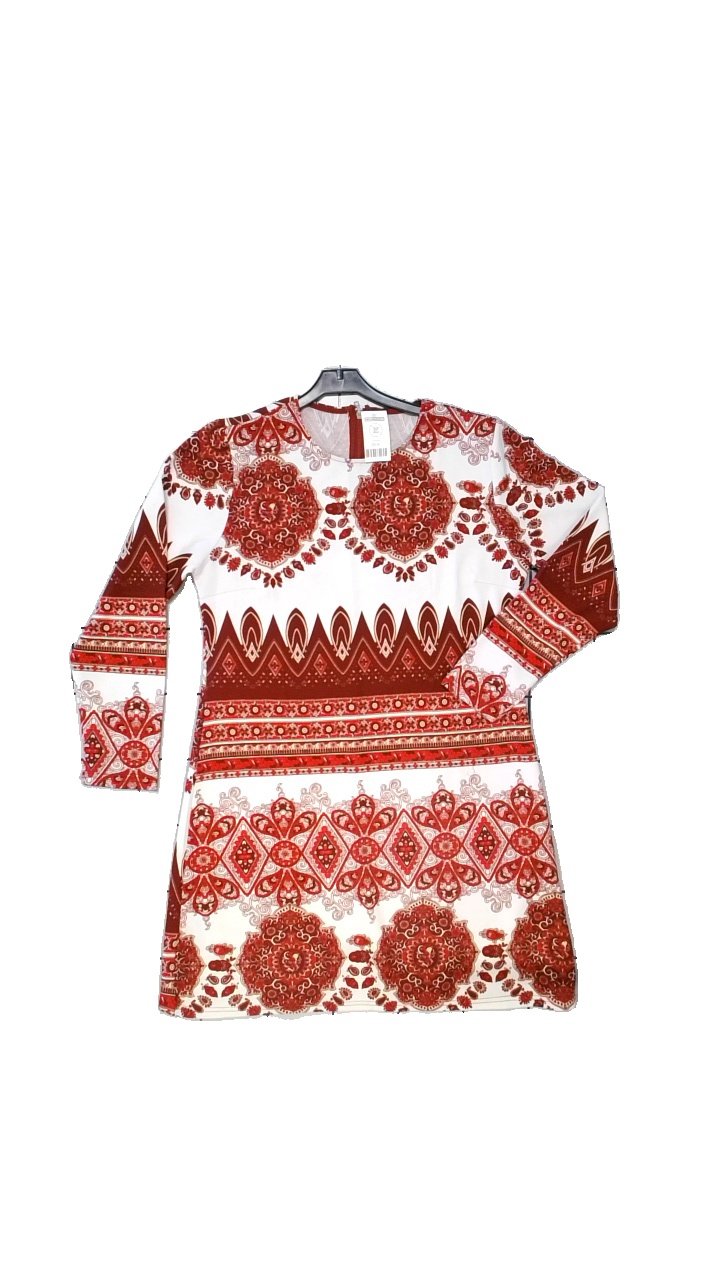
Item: Dress (Ladies)
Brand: Missing
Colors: Red, White, Multicolor
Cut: Regular
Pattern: Floral print
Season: Autumn
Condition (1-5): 3
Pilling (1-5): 3
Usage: Reuse
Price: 50-100